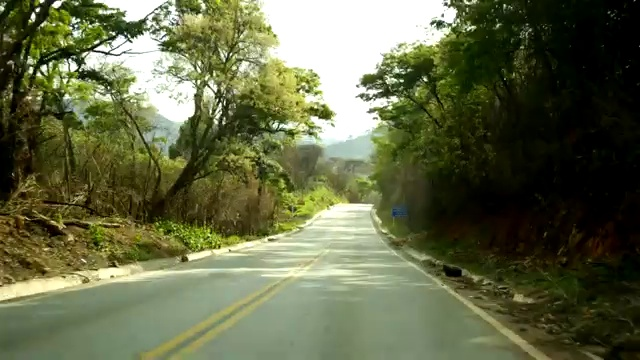
Fire: no
Smoke: no